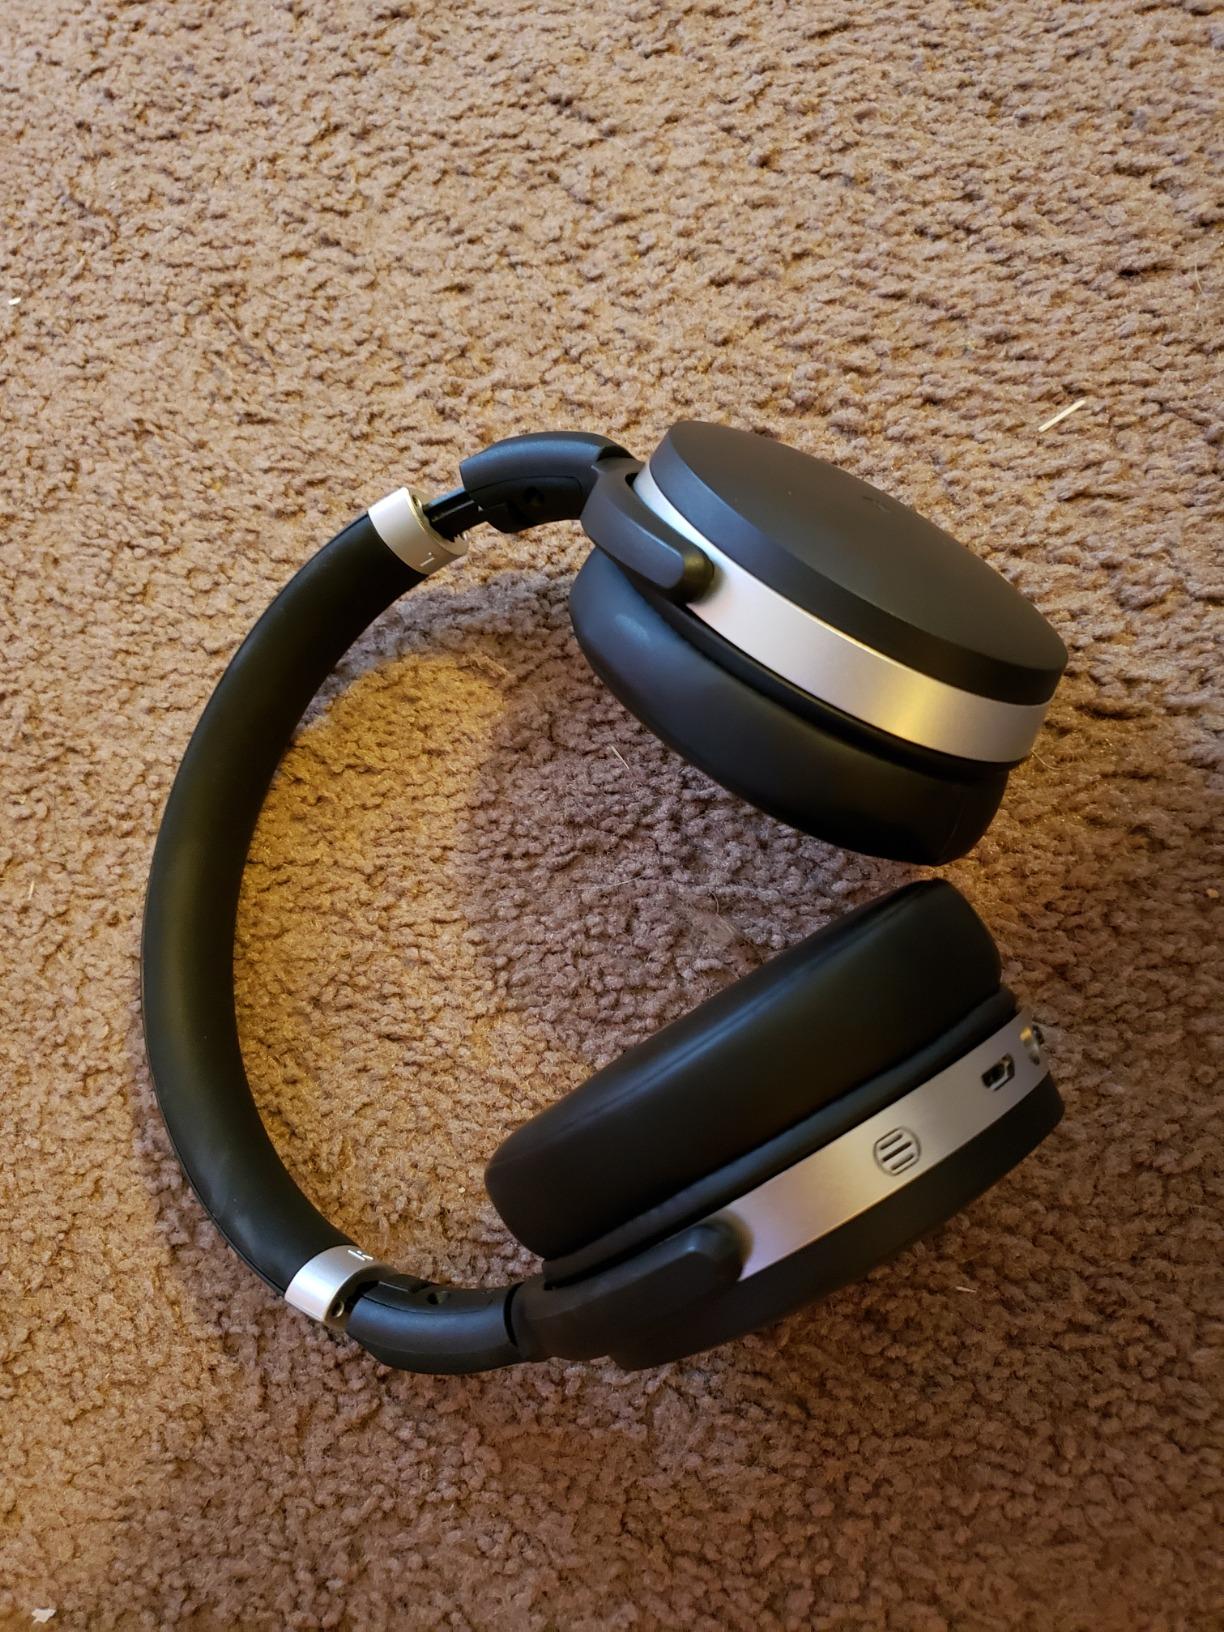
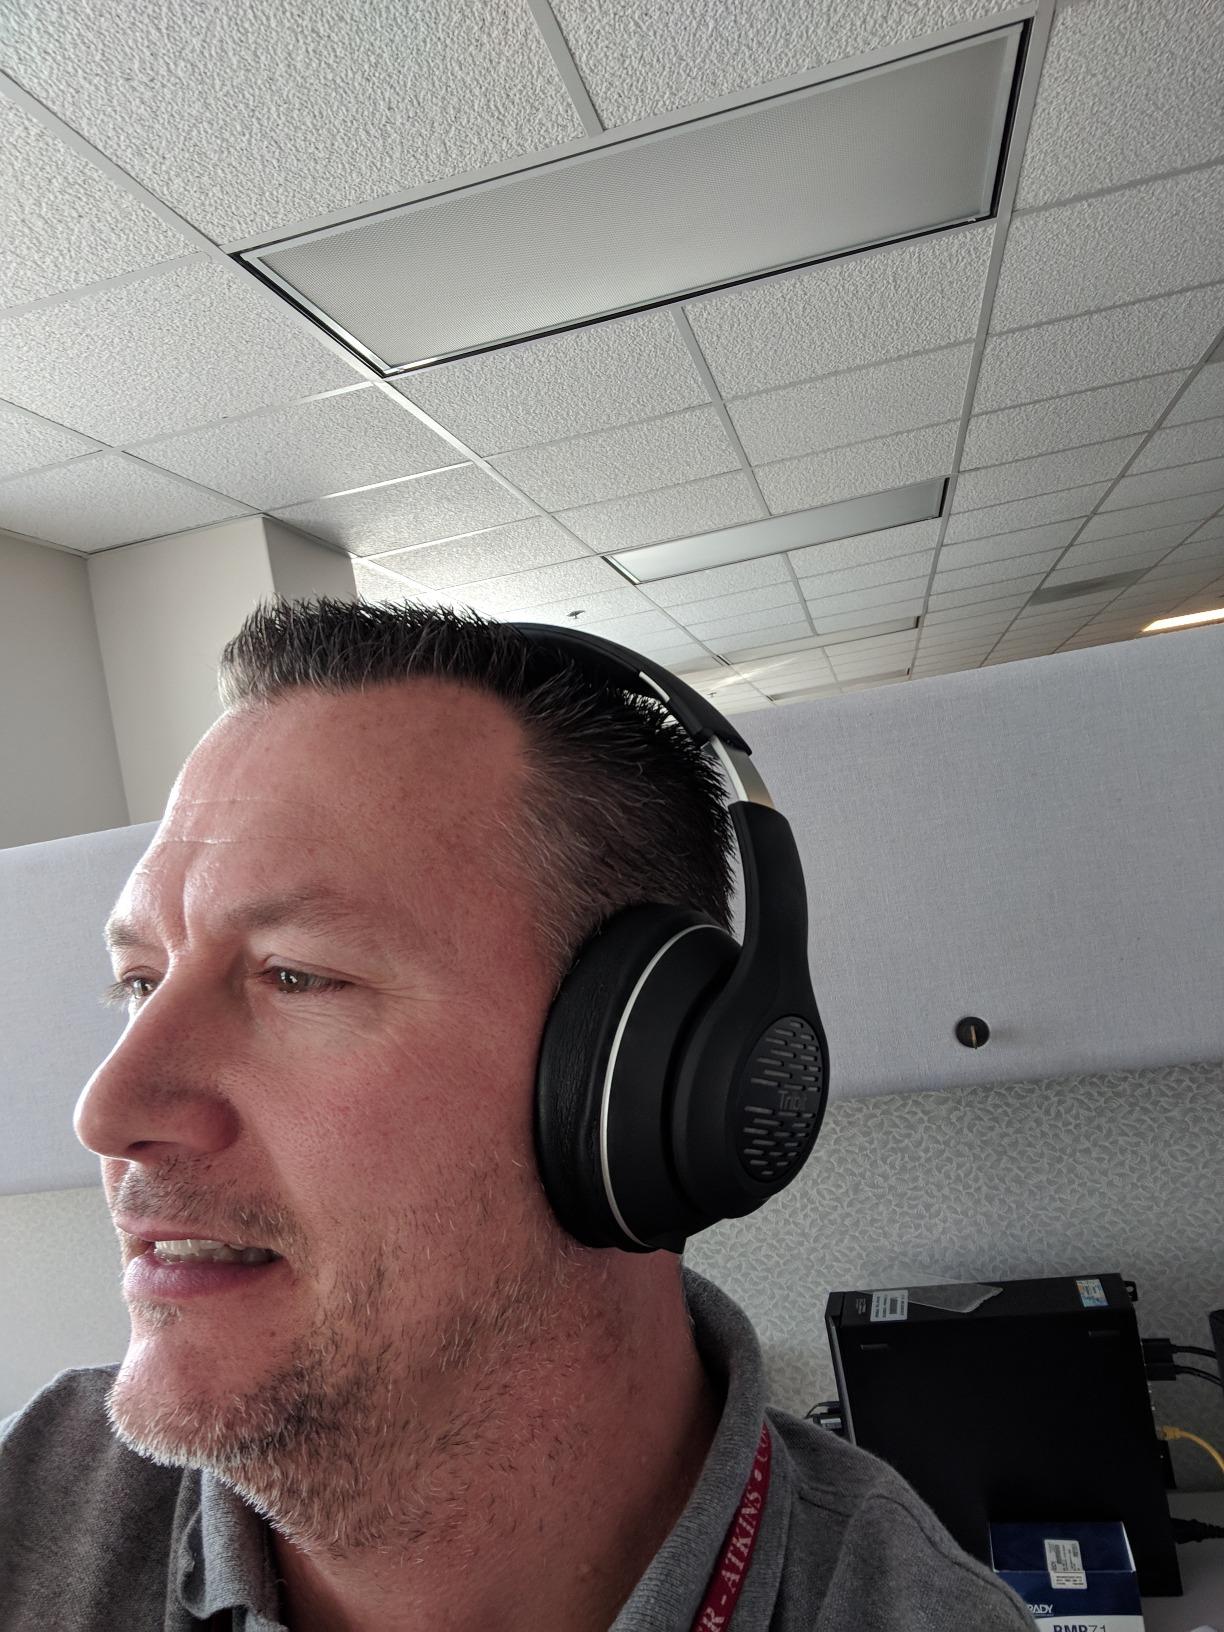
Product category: headphones
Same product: no